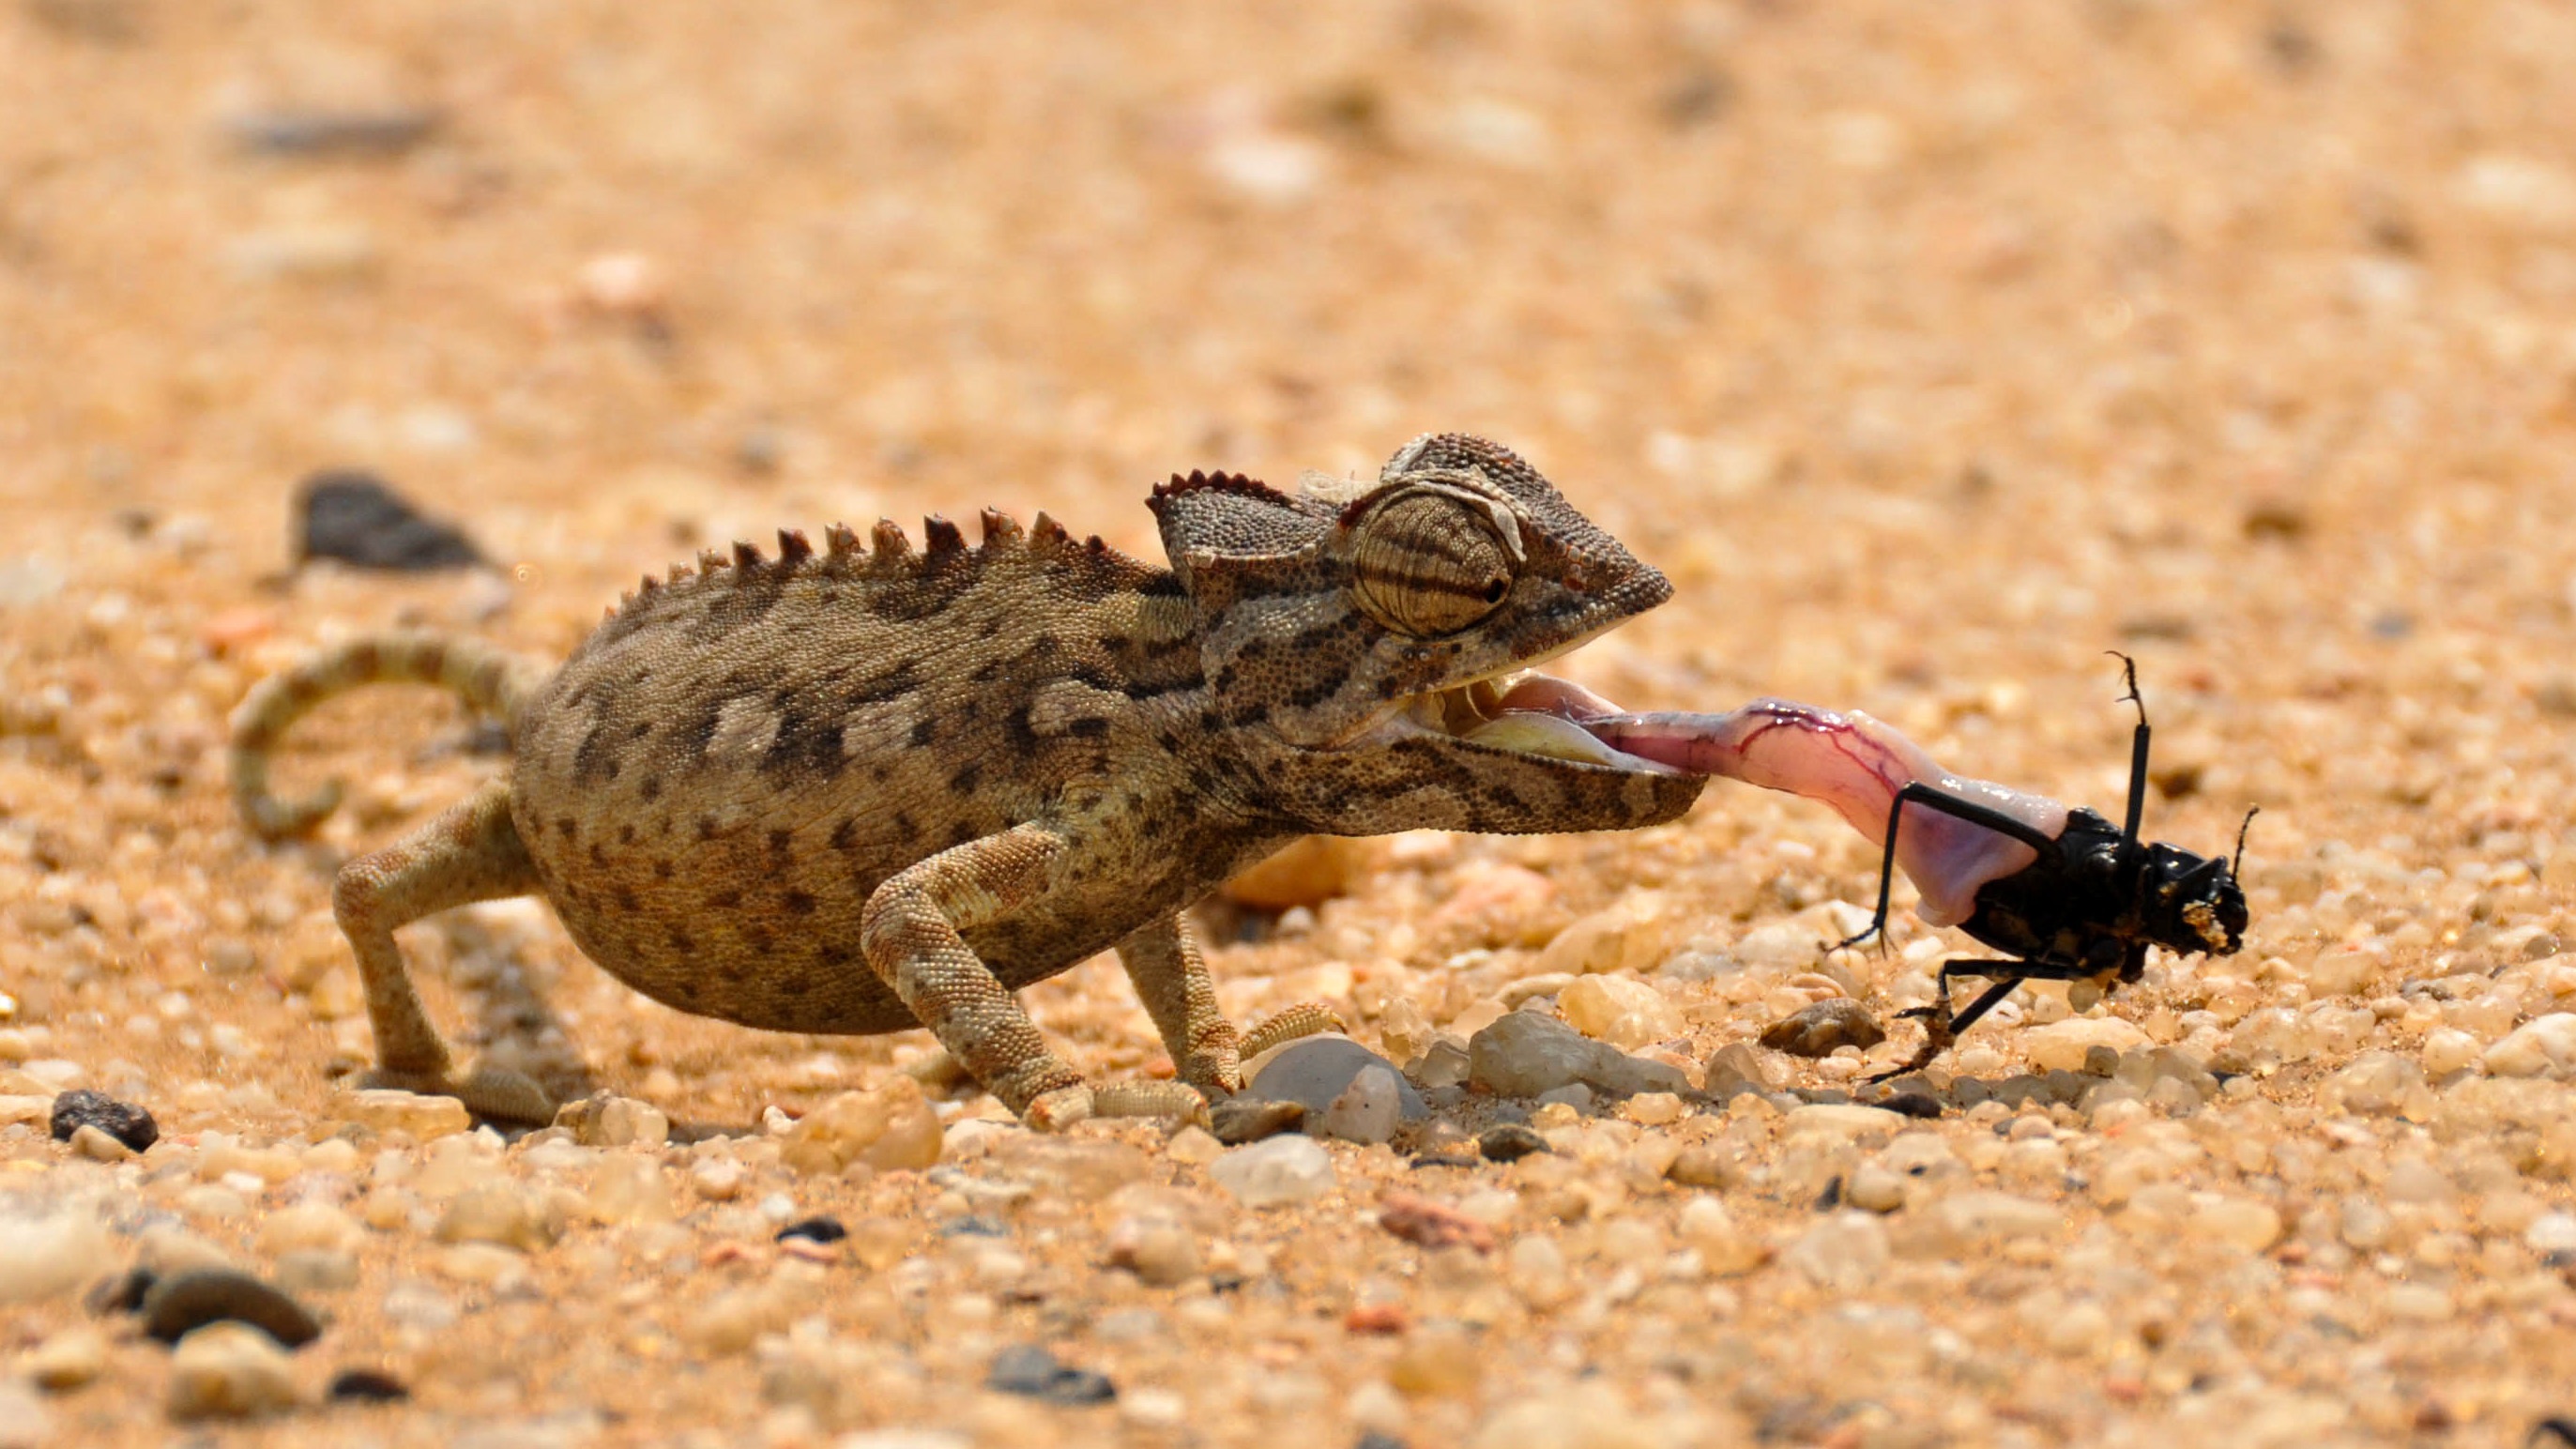
landscape, nature, sand, desert, dry, wildlife, africa, toad, reptile, amphibian, close, eat, fauna, chameleon, sandy, dunes, vertebrate, beetle, macro photography, sand dunes, namibia, heiss, namib desert